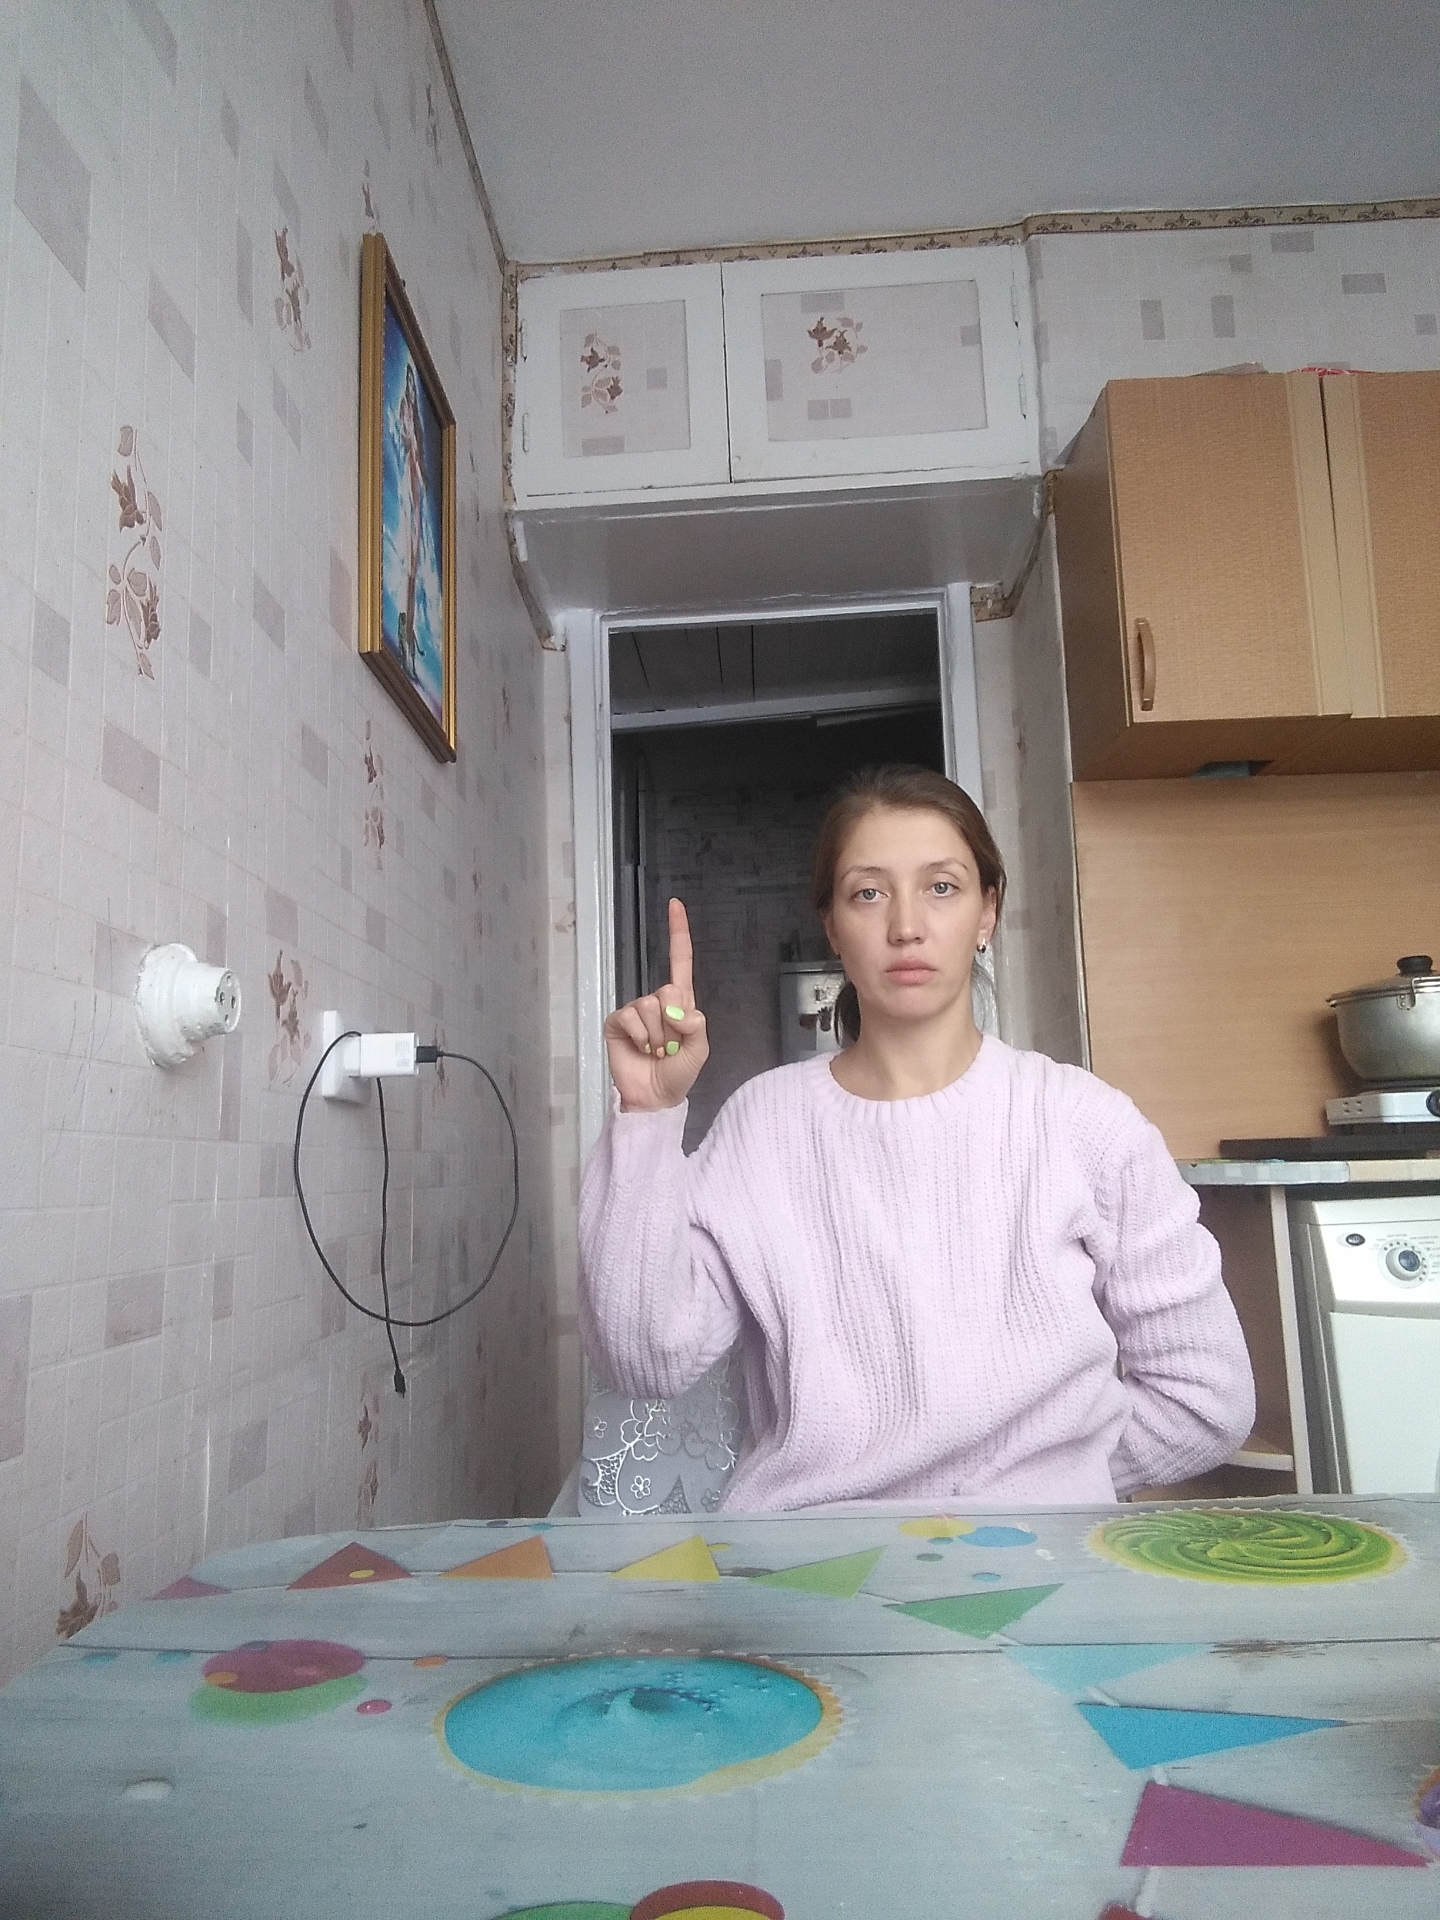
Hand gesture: one